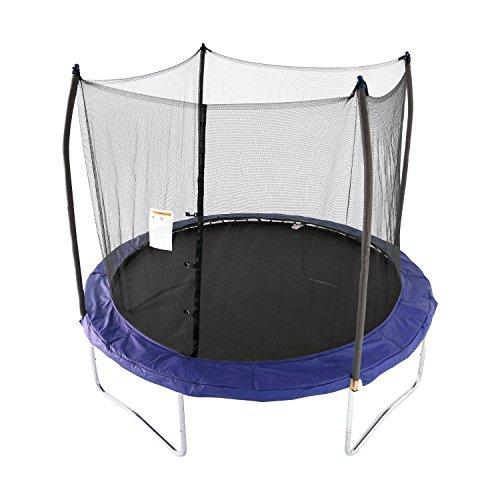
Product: Skywalker Trampolines 10 -Foot Round Trampoline and Enclosure with spring
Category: Sports & Outdoors | Sports & Fitness | Leisure Sports & Game Room | Trampolines & Accessories | Trampolines
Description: SAFETY NOTE: Enclosure system features upright foam padded poles for added stability.
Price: $325.00
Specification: Product Dimensions:         120 x 120 x 102.5 inches ; 2.2 pounds    |Shipping Weight: 125 pounds (View shipping rates and policies)|ASIN: B007V66QX6|Item model number: SWTC1000|    #13    in Recreational Trampolines